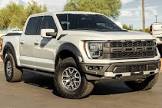
Vehicle type: Cars